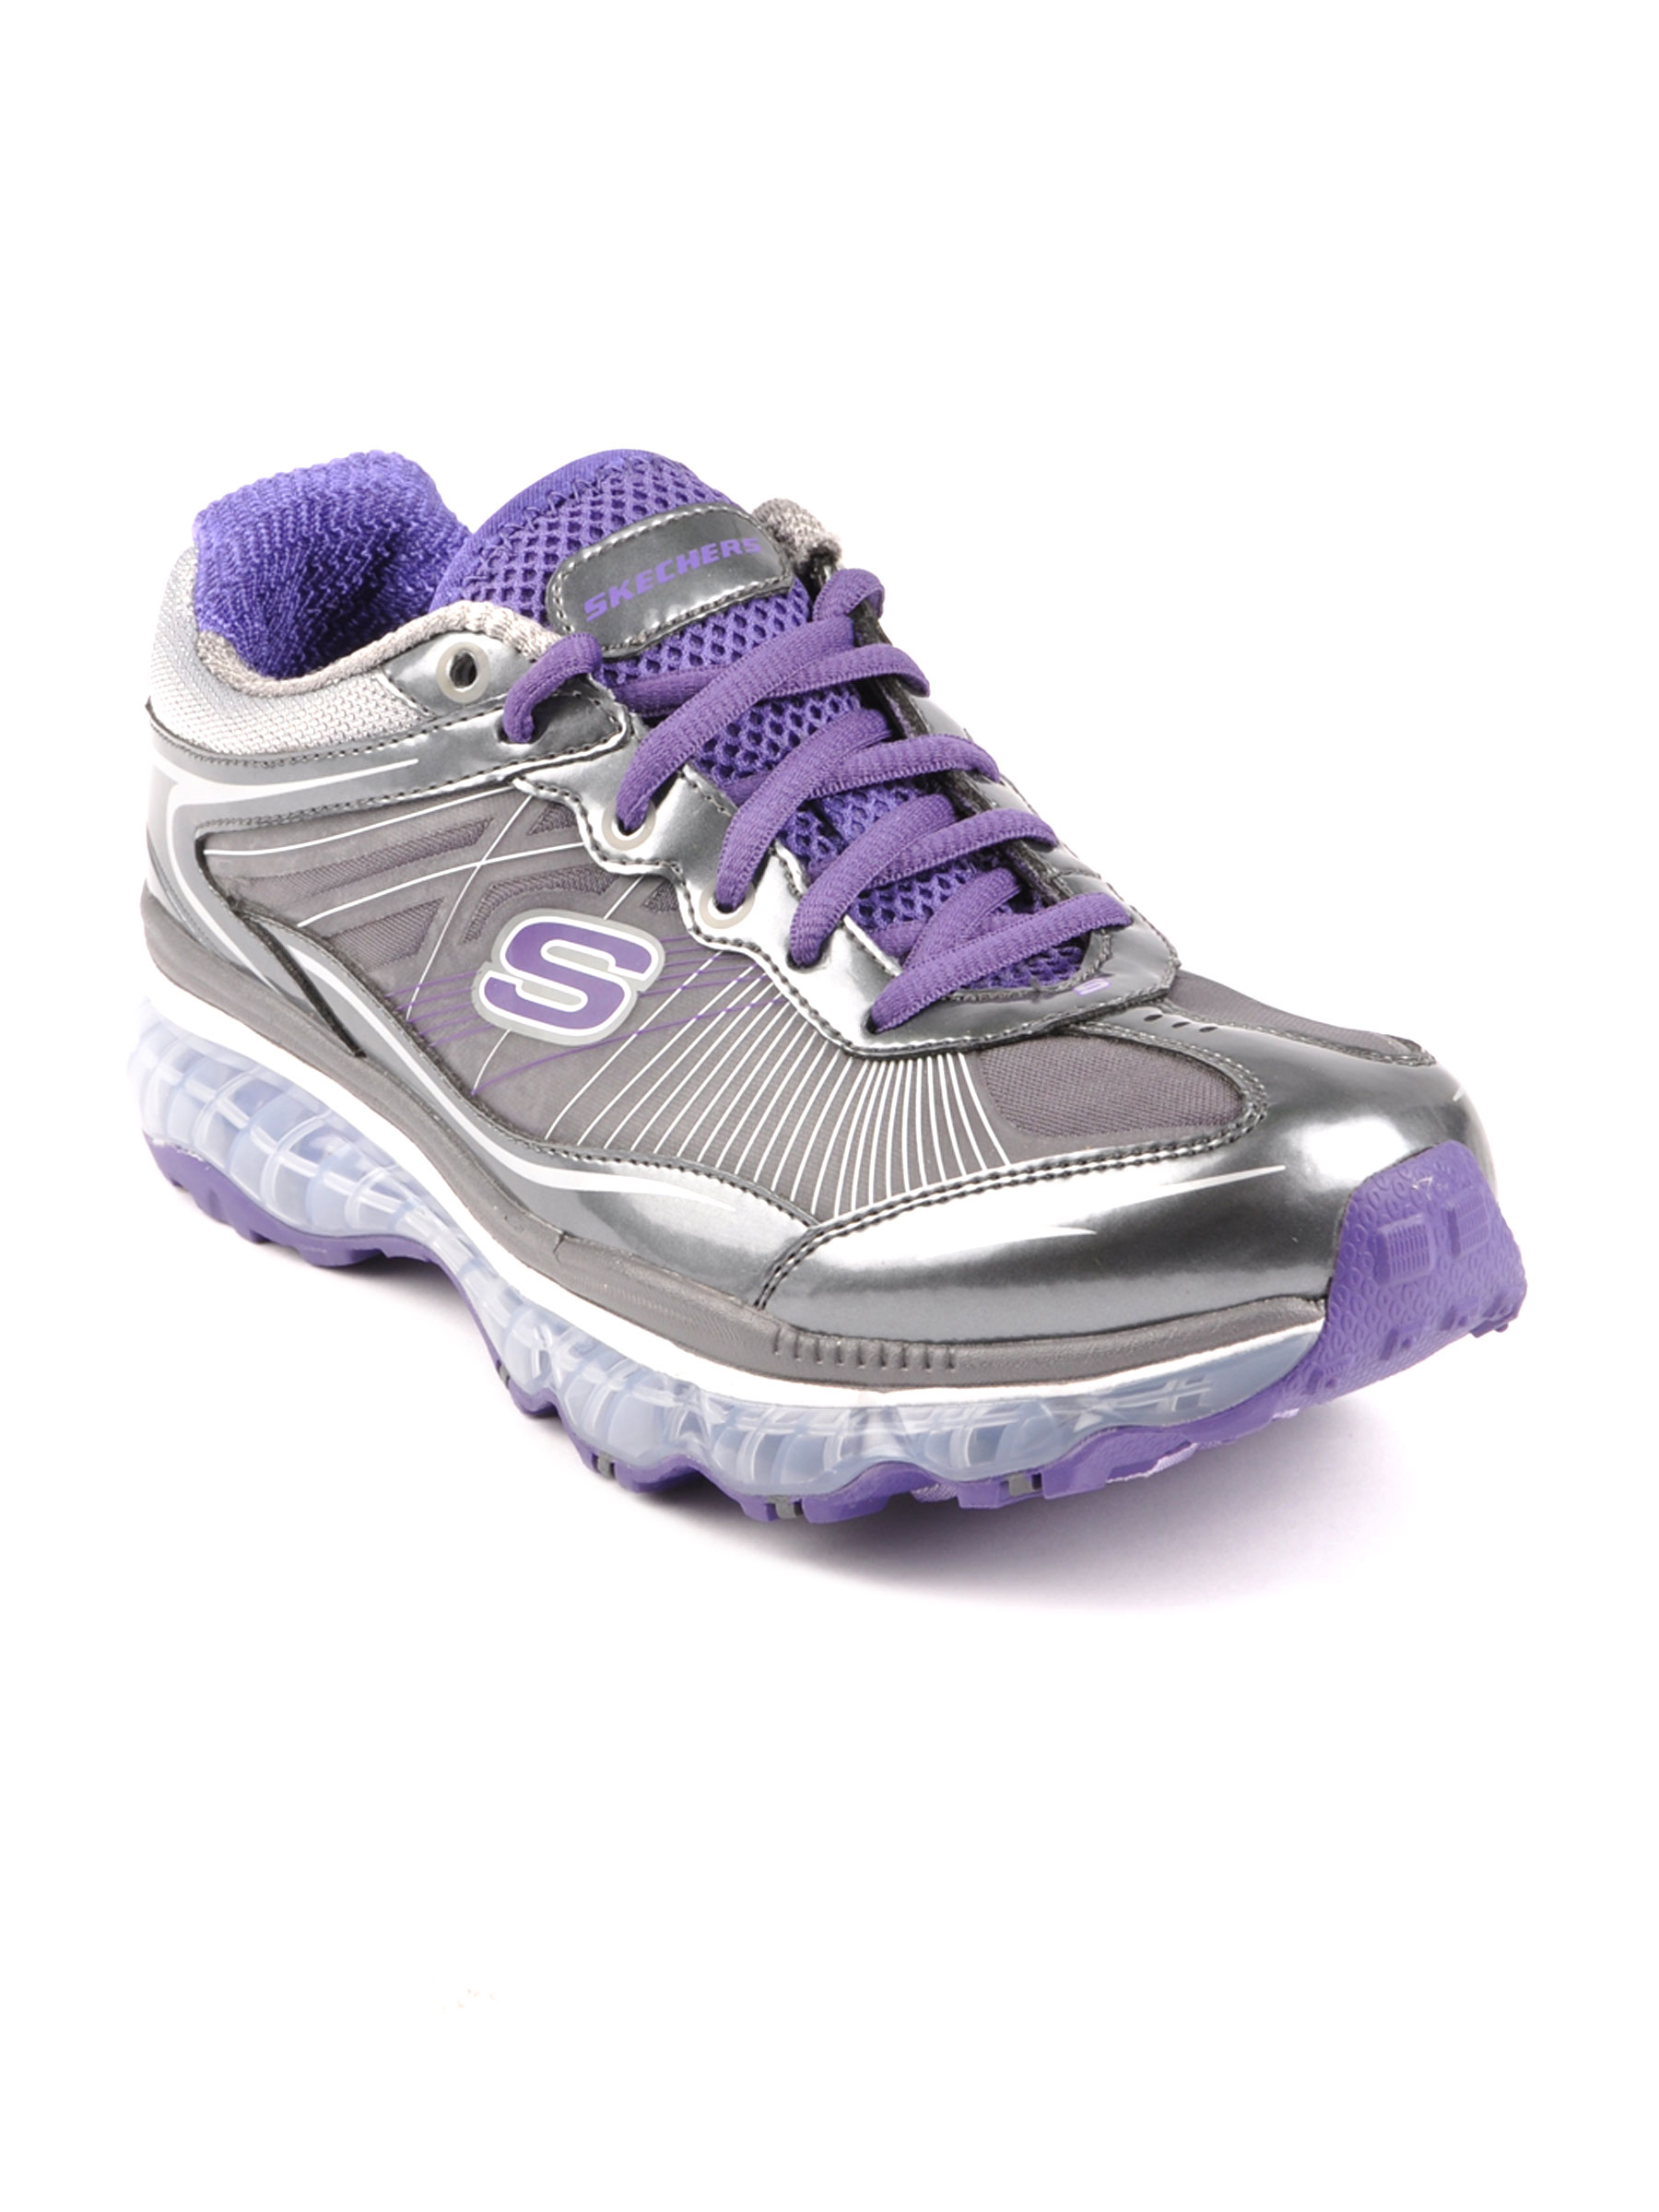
Skechers Women Sports Grey Sports Shoes
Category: Footwear / Shoes / Sports Shoes
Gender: Women
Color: Grey
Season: Fall 2011
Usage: Sports